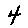
Label: 4